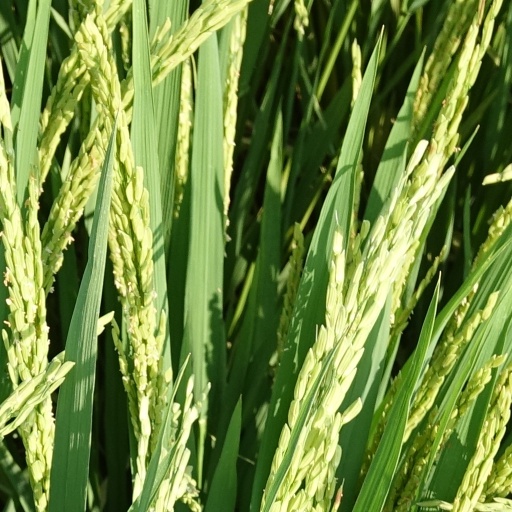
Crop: rice